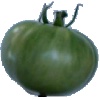
Label: Tomato not Ripened 1